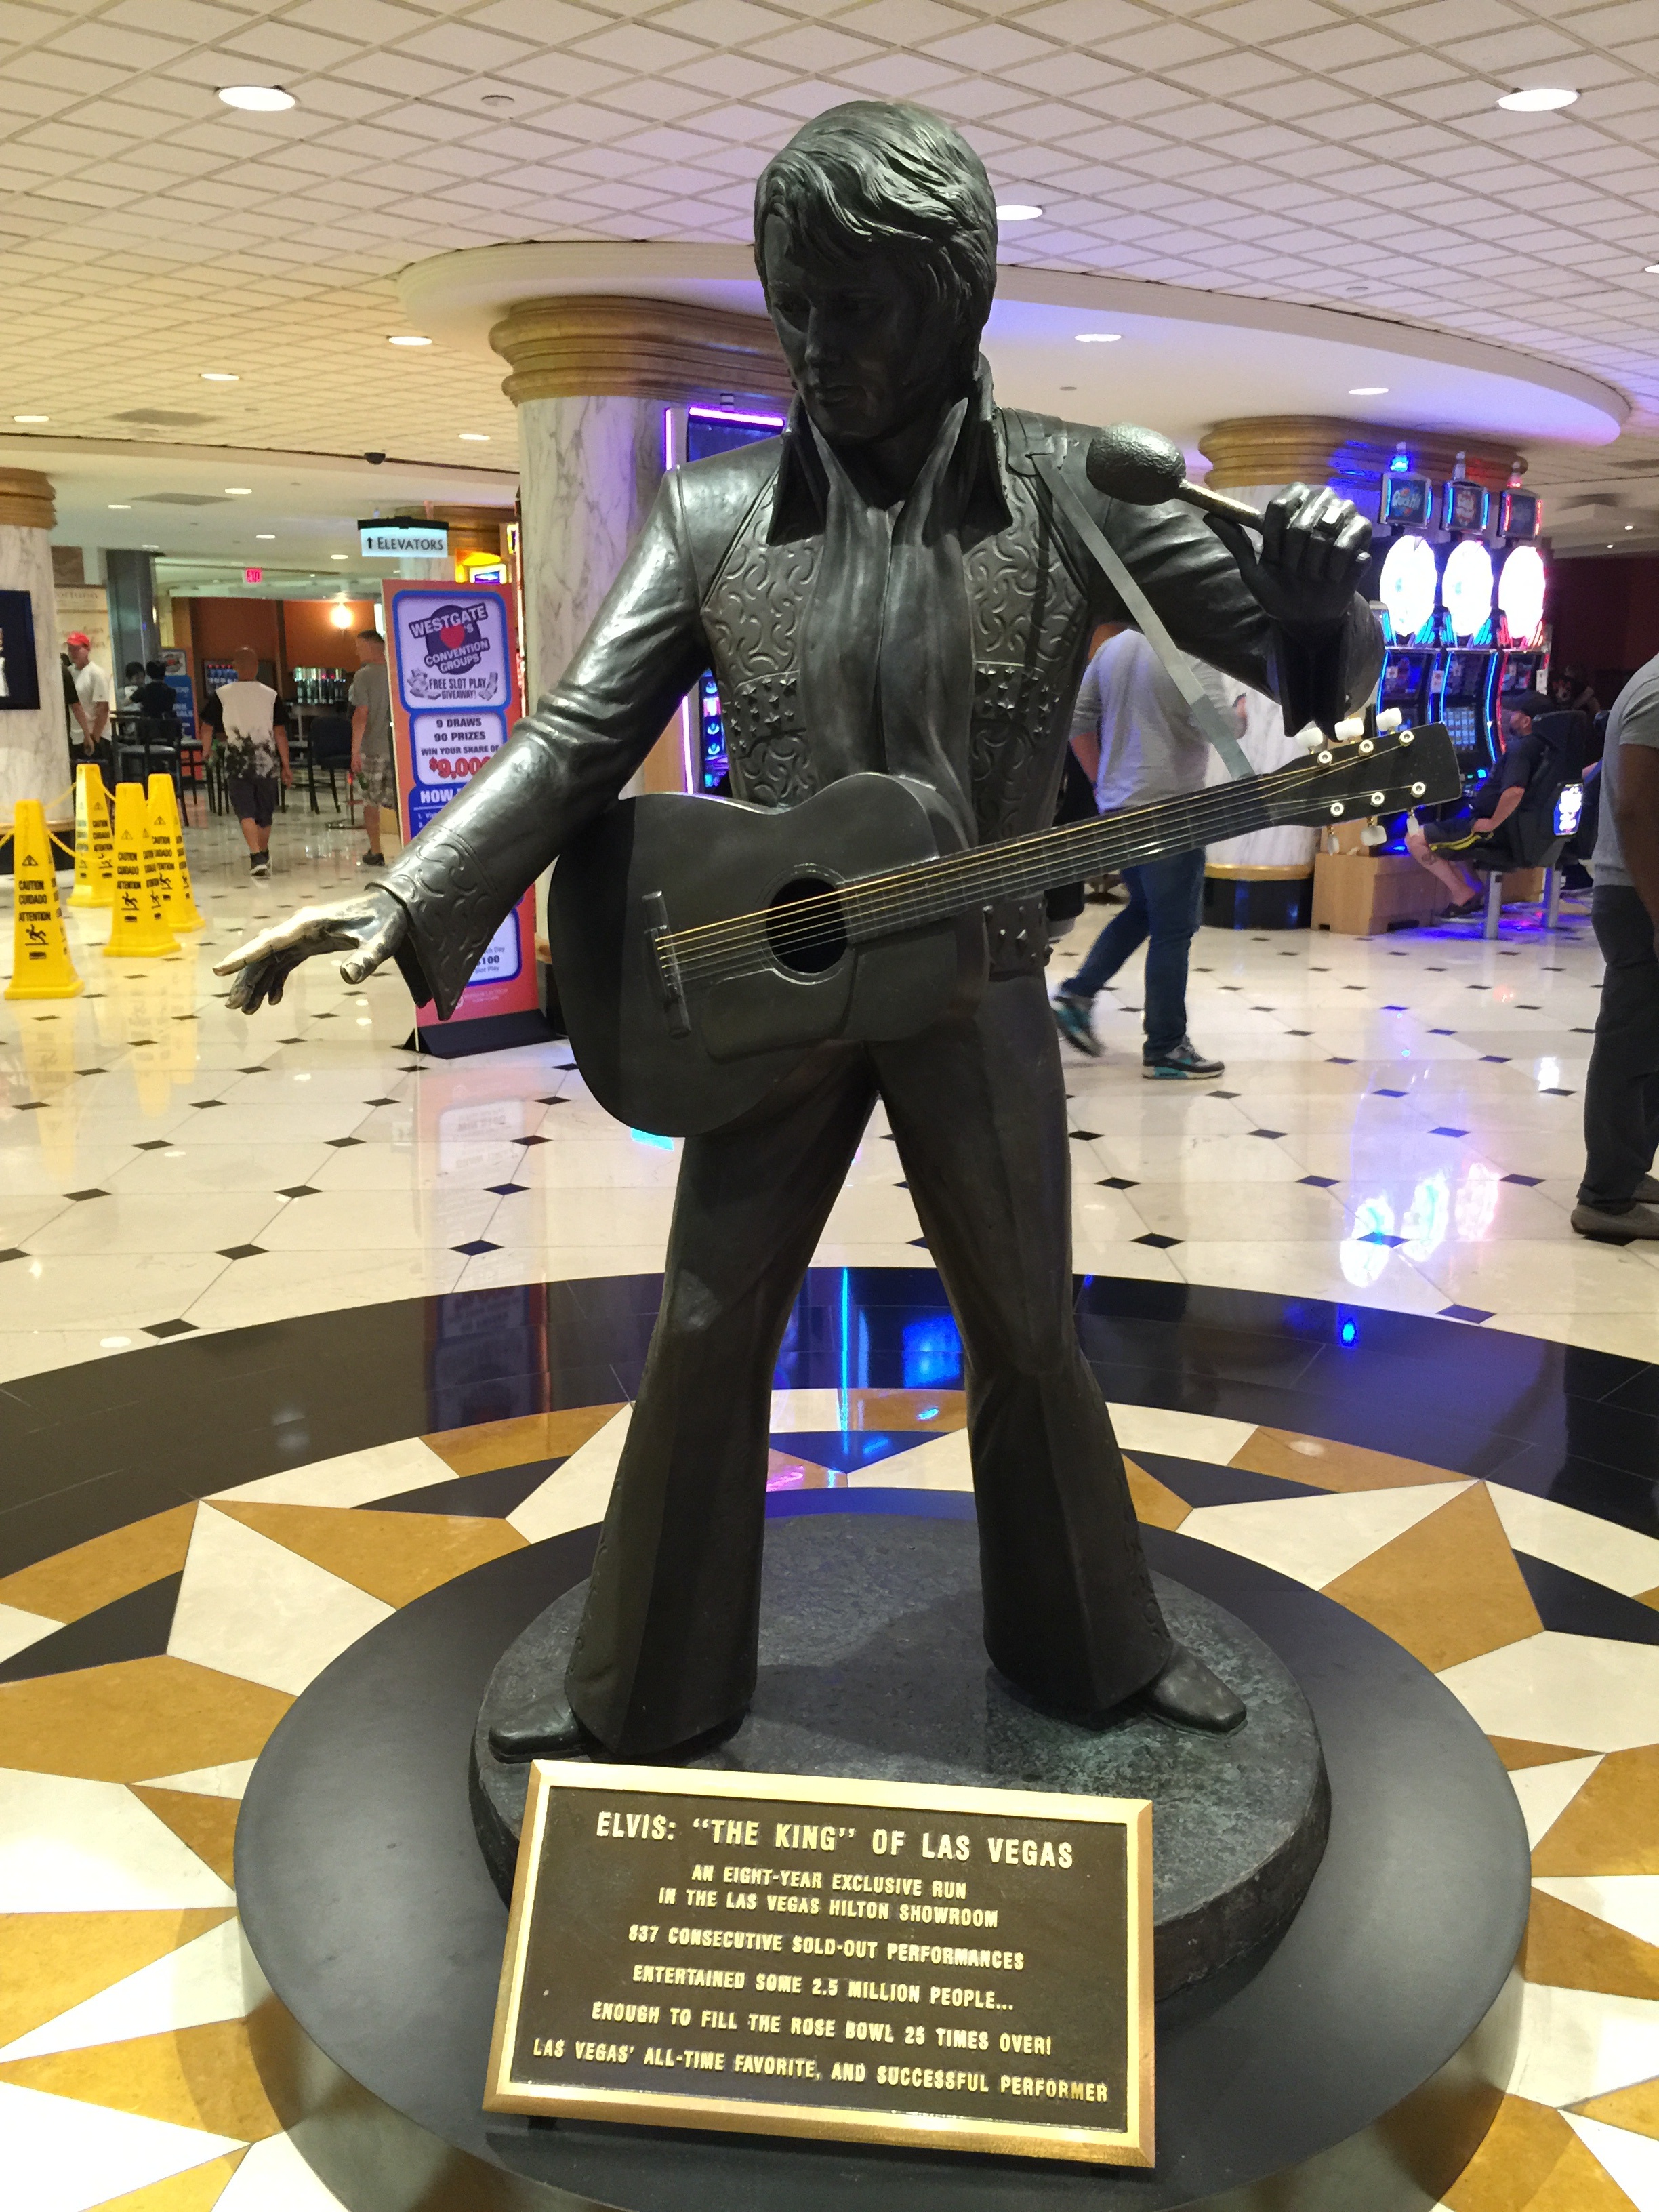
monument, king, elvis, convention, las vegas, west gate, sculpture works